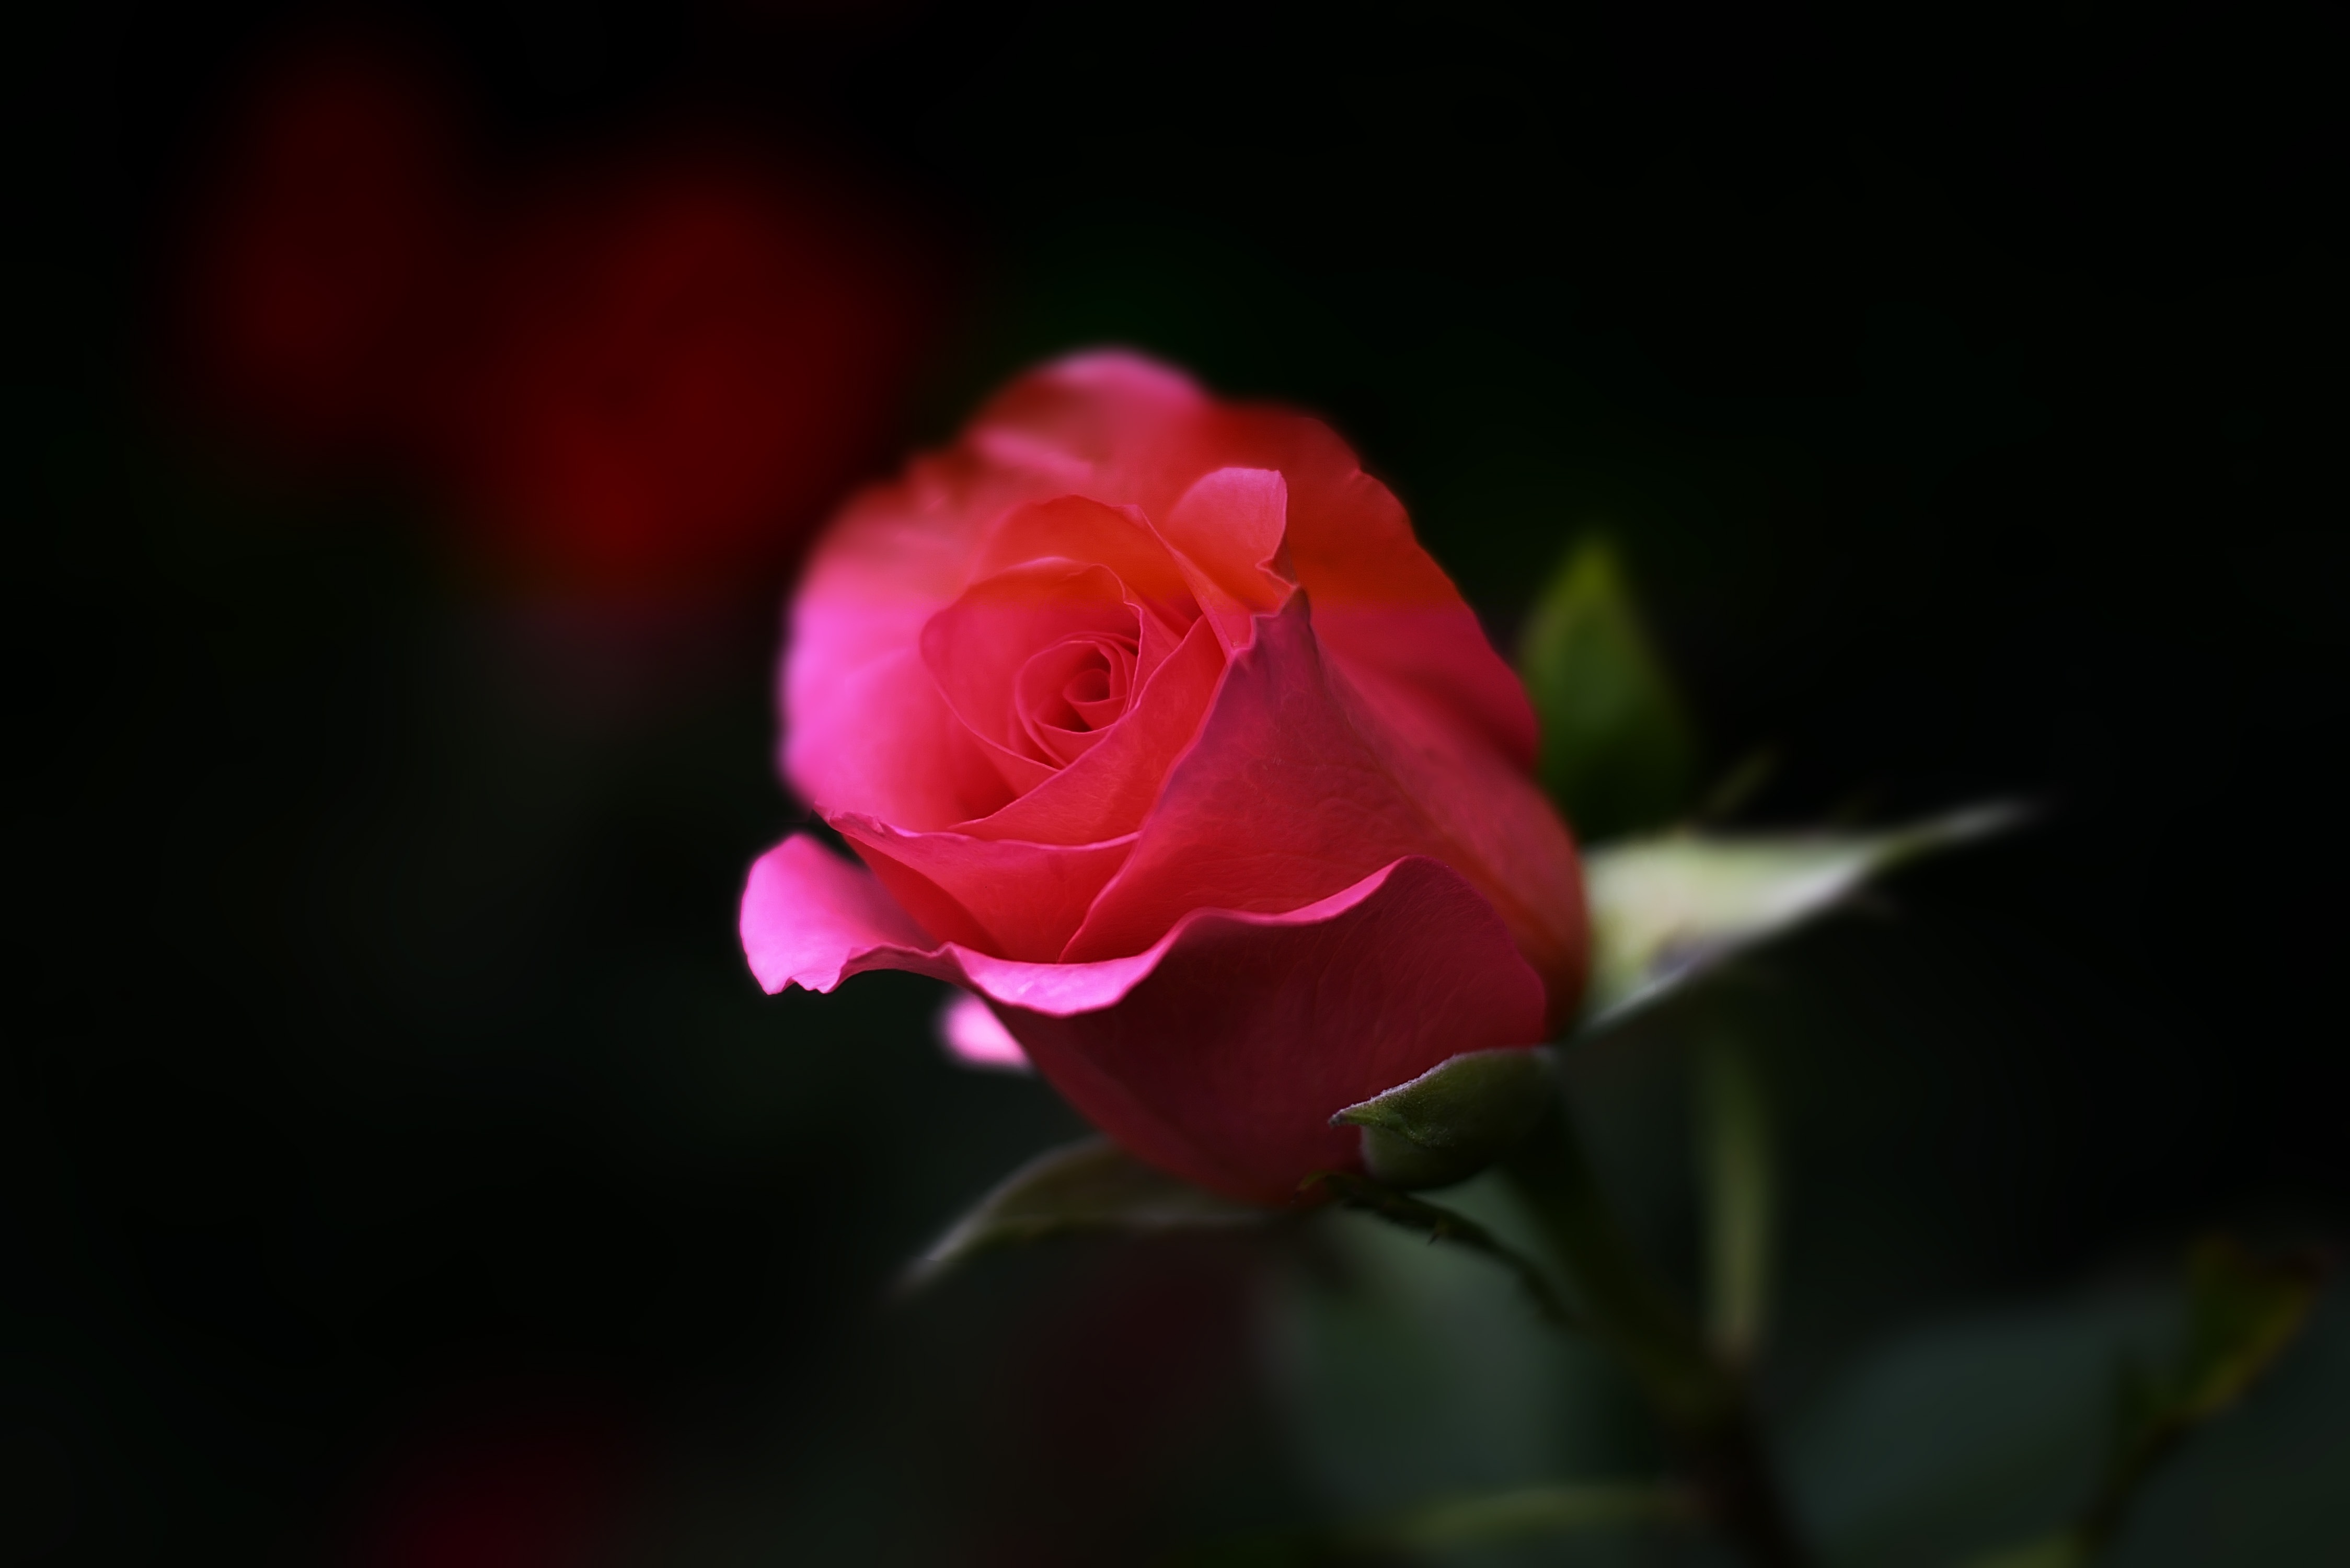
blossom, plant, flower, petal, bloom, floral, rose, red, color, macro, natural, pink, flora, plants, close up, petals, beauty, macro photography, black background, flowering plant, garden roses, rose family, land plant, rose order